Etihad Campus

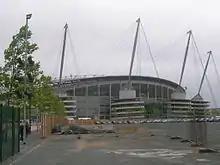
Empty land surrounding the stadium has been envisaged for development since 2002.

Phase 3 would focus on developing the land immediately adjacent to the Etihad Stadium. The adjoining land around the stadium is frequently called the Collar Site. This site was the selected location over sites in London and Blackpool for the Supercasino in 2007 – but the proposal was later abandoned amid controversy over the regeneration benefits. The Collar Site is on what was once Bradford Colliery. Remediation work to cap disused mine shafts was completed in 2011 so that the site could be used for property development. Manchester City Council conveyed their desire in 2010 to have a destination leisure and tourism attraction of "national significance".